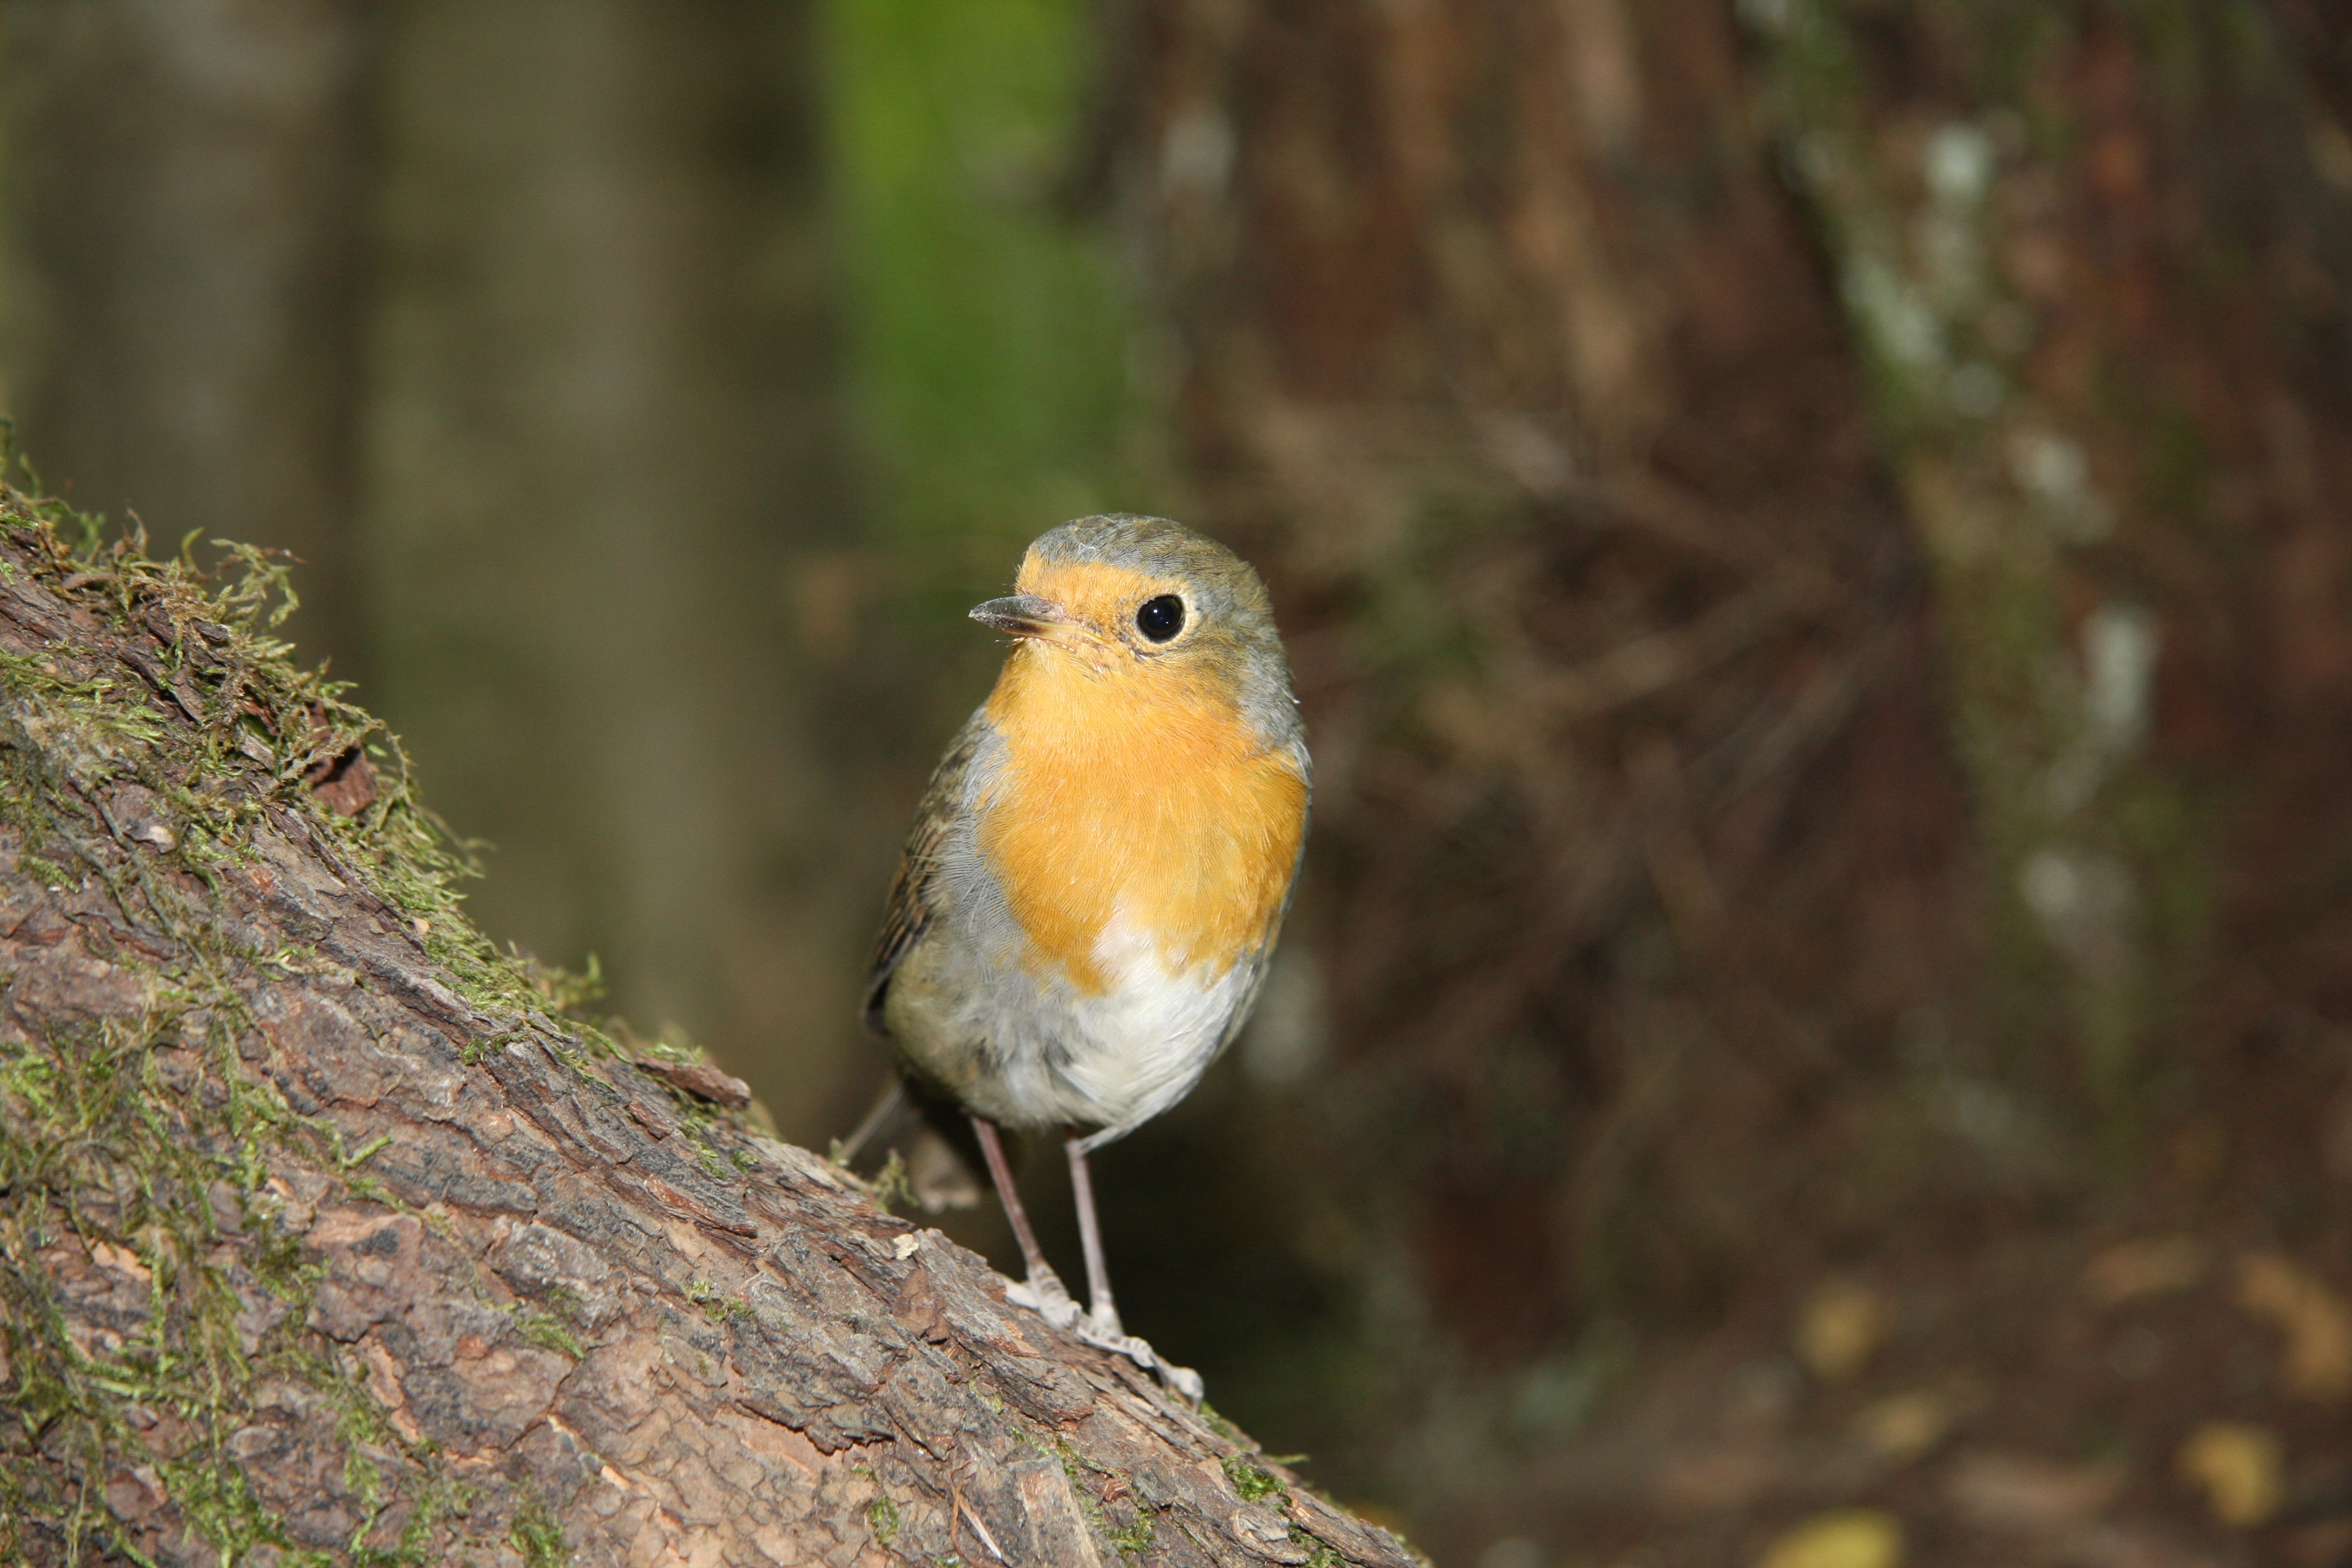
nature, forest, branch, bird, wildlife, beak, small, holiday, robin, fauna, fun, vertebrate, finch, shy, photo model, old world flycatcher, perching bird, european robin